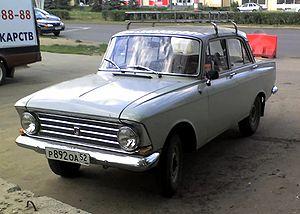
La Moskvitch 408 est une automobile produite par le constructeur russe Moskvitch, de 1964 à 1975. En France et au Benelux, elle prit le nom de Scaldia.
AZLK ou Moskvitch est une entreprise russe de construction automobile. Au fil des années, elle porta plusieurs noms : KIM, MZMA, AZLK, et Moskvitch. Elle produisit des voitures des années 1930 jusqu'en 2001. Avec les Lada et les IZh, les Moskvitch furent les représentantes du « style soviétique » automobile.